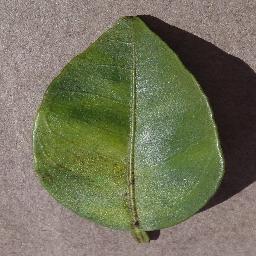
Label: Orange___Haunglongbing_(Citrus_greening)